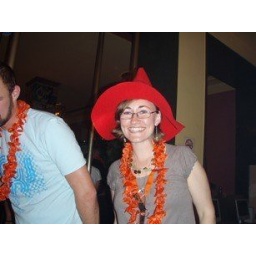
Jen in red hat